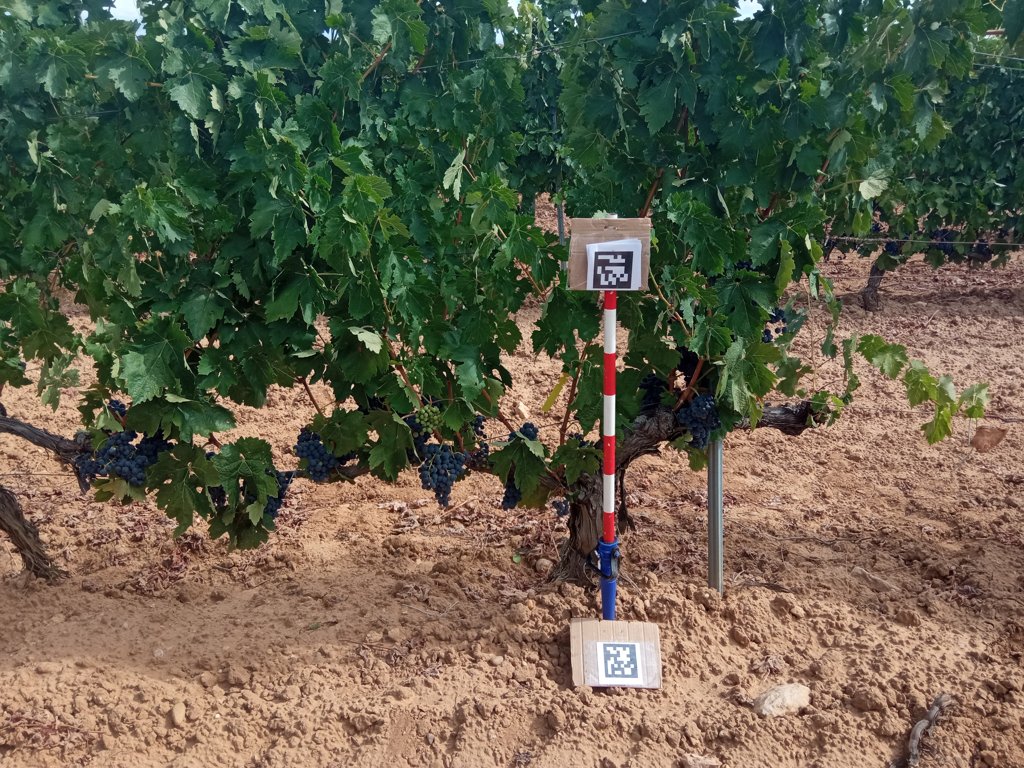
Berries visible: 630
Grape clusters: 19